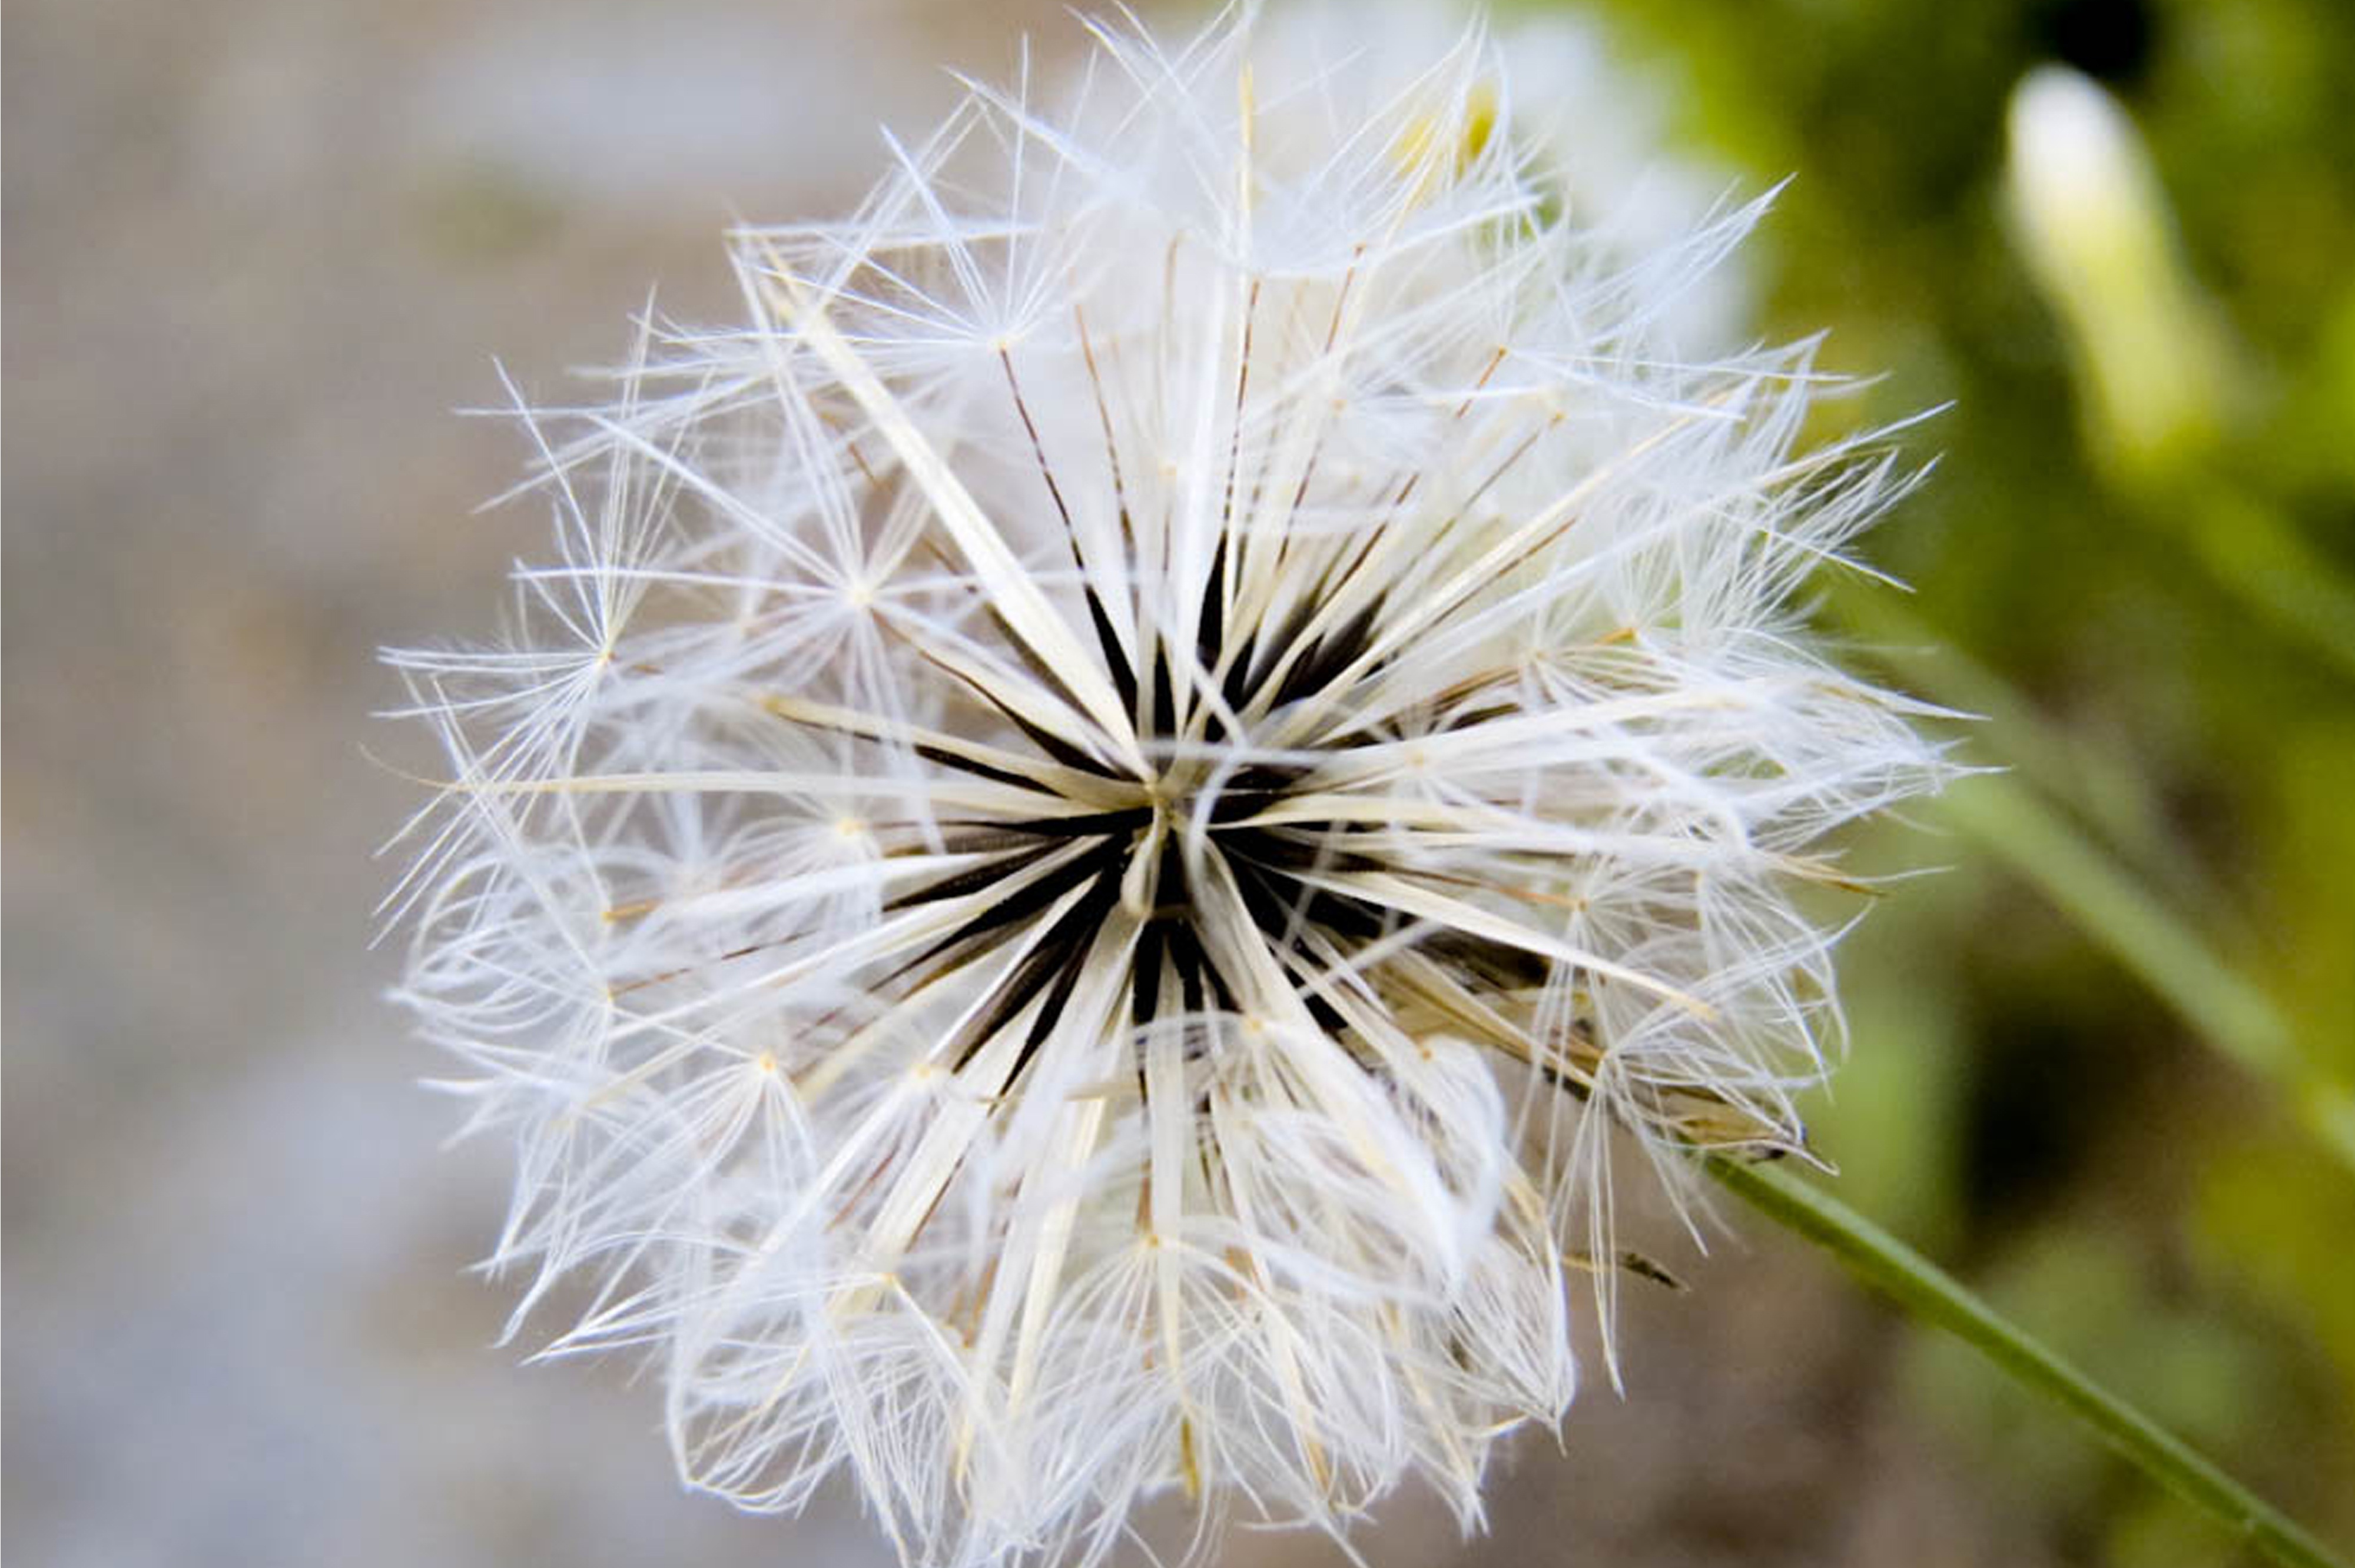
nature, grass, branch, blur, plant, photography, dandelion, flower, petal, macro, botany, close, flora, wildflower, flowers, close up, thistle, macro photography, flowering plant, daisy family, plant stem, land plant, thorns spines and prickles